Kibwezi

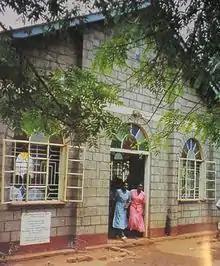
Kibwezi Bethel Church located with the Kibwezi Educational Centre

The largest school is the Kibwezi Educational Centre, a partnership between the Presbyterian Church of East Africa (PCEA) and Burke Presbyterian Church (PCUSA). It contains a polytechnic offering two-year vocational programs in carpentry, masonry, welding, and tailoring. There is also a secretarial department which requires students to have graduated from secondary school. A primary school and preschool are for grades one though eight. Scholarships are available for need based students such as orphans. There are around thirty children in the greater Kibwezi area supported and sometimes under scholarship for educational costs.